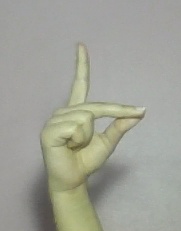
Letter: ta